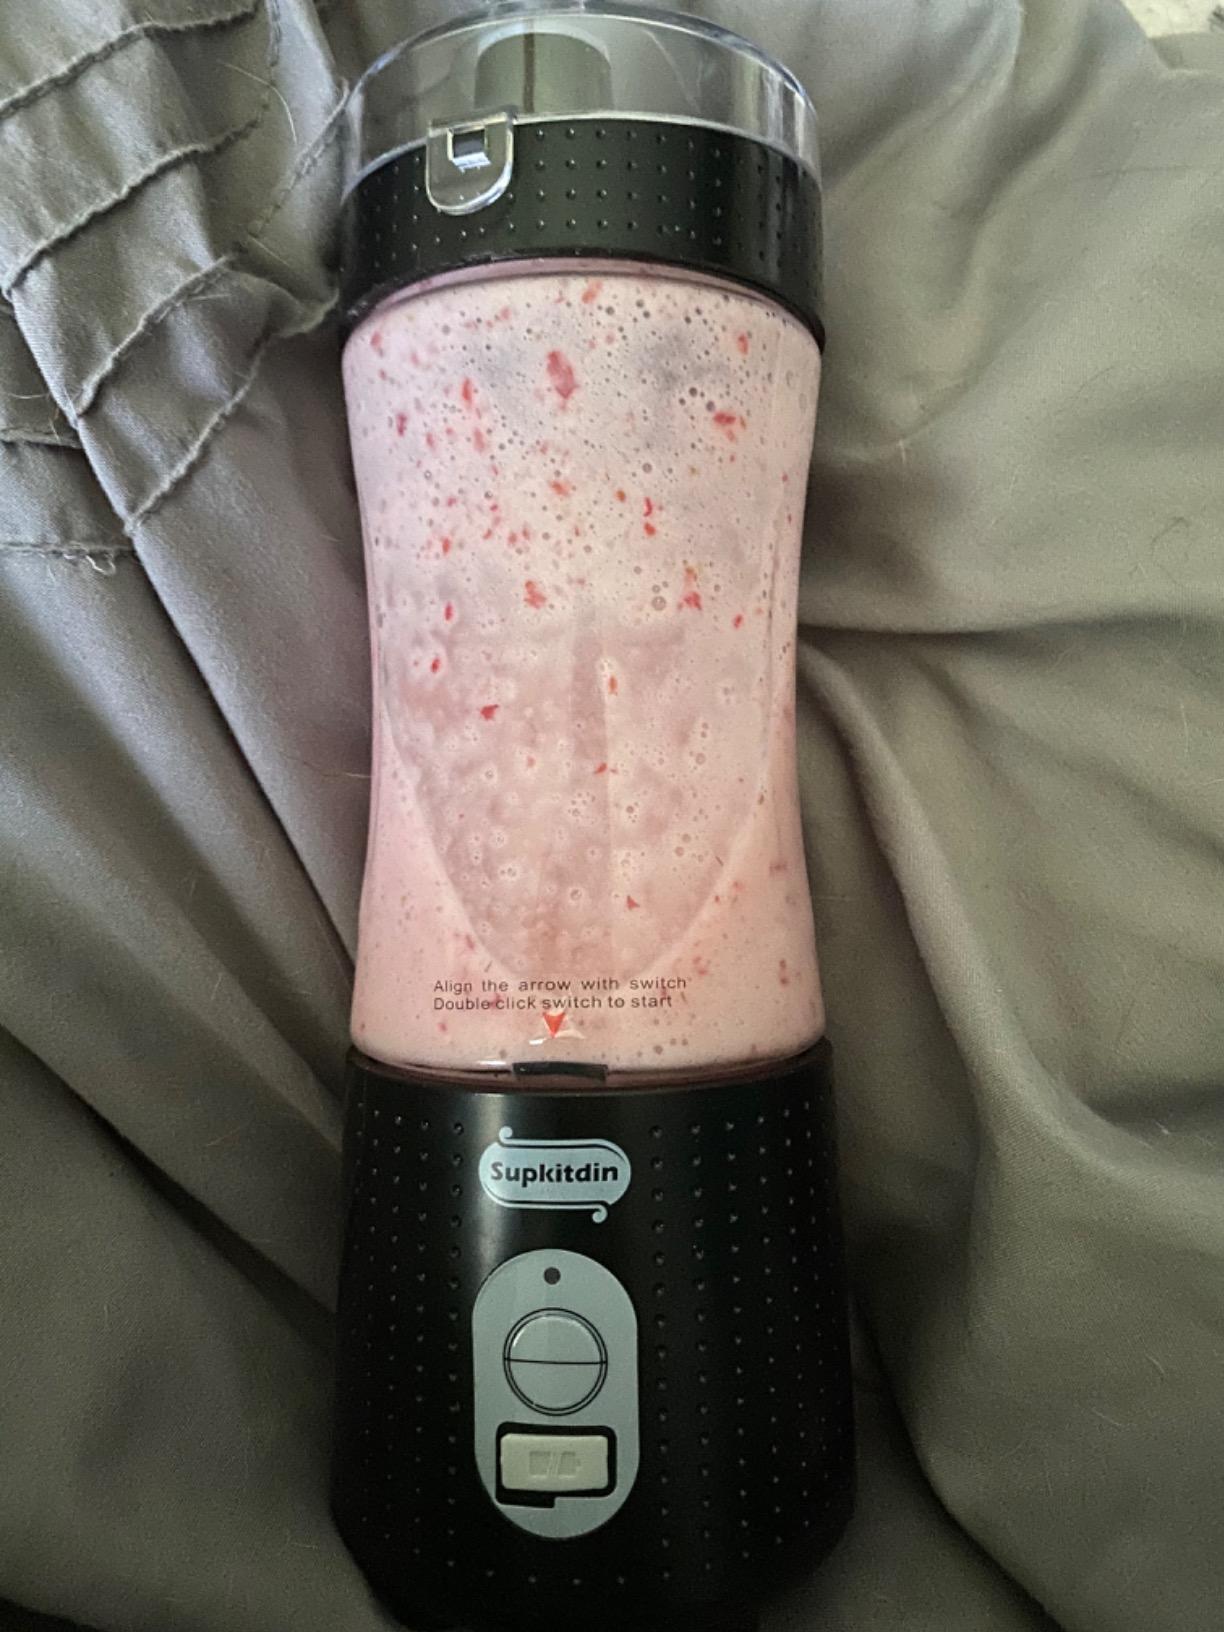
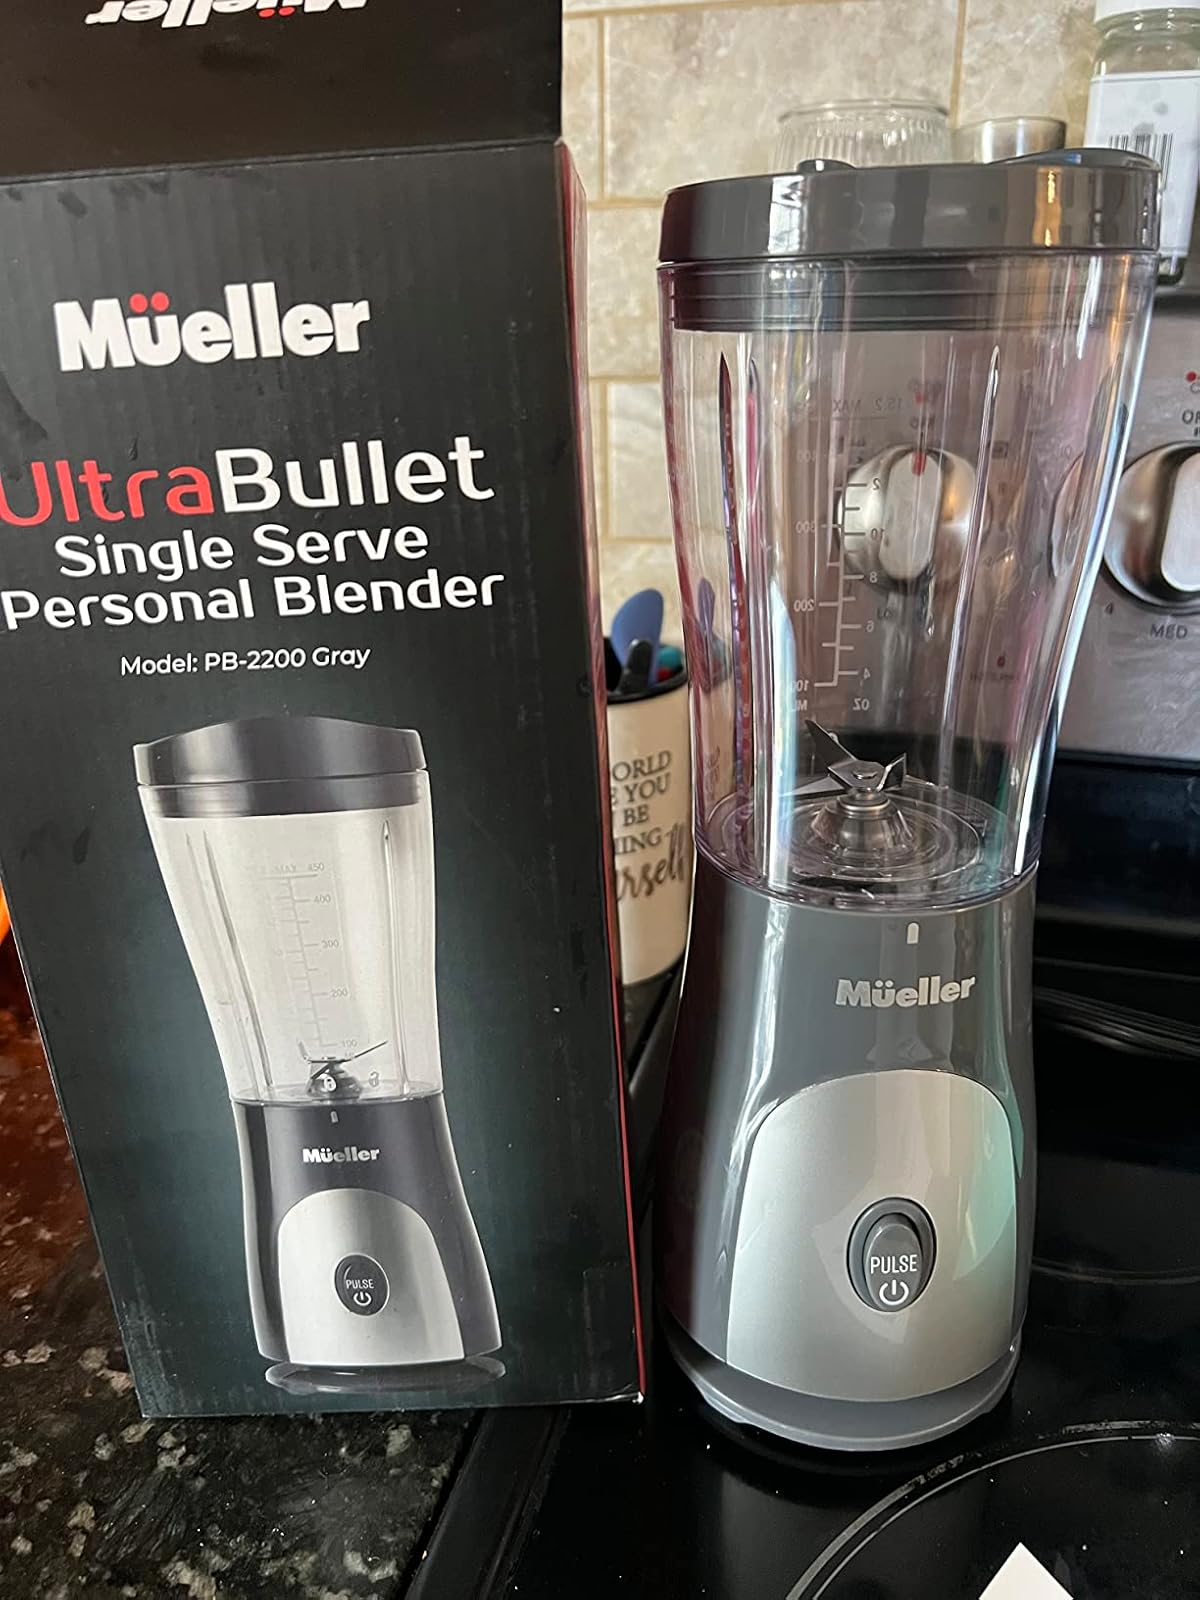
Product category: items_blender
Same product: no